Henrik Syse

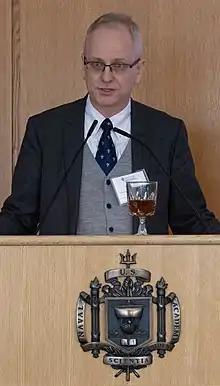
Syse in 2019

Henrik Syse (born 19 April 1966) is a Norwegian philosopher, author, and lecturer. He is a research professor at the Peace Research Institute Oslo (PRIO), and a part-time Professor of Peace and Conflict Studies at Bjørknes College in Oslo. He was a member of the Norwegian Nobel Committee, which awards the Nobel Peace Prize, from 2015 to 2020, and was a member of the Norwegian Press Complaints Commission from 2002 to 2016. Syse also teaches at the Norwegian Defence University College, BI Norwegian Business School, MF Norwegian School of Theology, the University of Oslo, and other institutions of higher learning, and he is Chief Editor (with Martin L. Cook) of the "Journal of Military Ethics", a peer-reviewed journal published by Taylor & Francis.